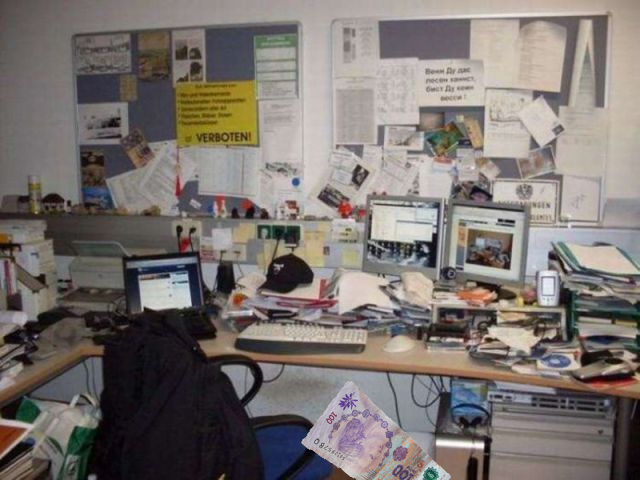
Denominación: 100